List of neighborhoods in San Francisco

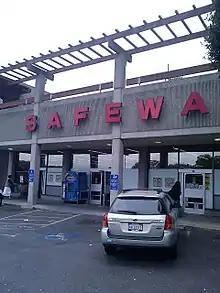
Sunnyside market

Portola is a neighborhood in the southeastern part of San Francisco, northeast of McLaren Park. It is roughly bordered by San Bruno Avenue and the James Lick Freeway (U.S. Route 101) to the east, Mansell Street to the south, University Street to the west and the Southern Freeway (Interstate 280) to the north. The adjacent Portola Heights extension lies west uphill from University Street to the Excelsior District, bordering McLaren Park to the south.